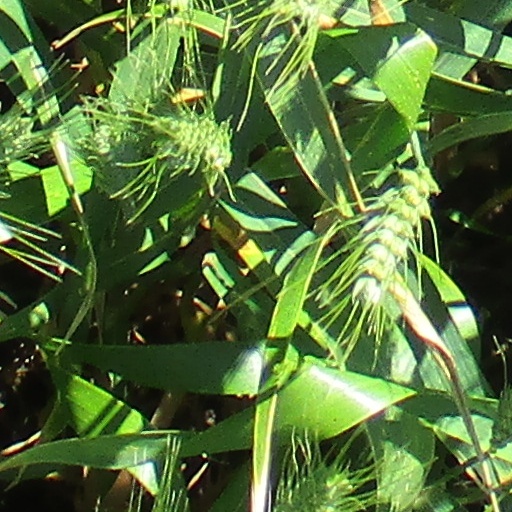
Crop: wheat